Fighter units of the Japan Air Self-Defense Force

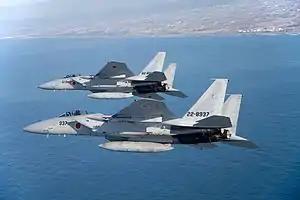
Two F-15Js in flight; these aircraft equip seven JASDF fighter squadrons

Fighter units of the Japan Air Self-Defense Force are squadrons of fighter aircraft dedicated to the defense of Japan. As Article 9 of the Japanese Constitution states that the country renounces war, JASDF fighter squadrons have never been deployed in combat overseas.